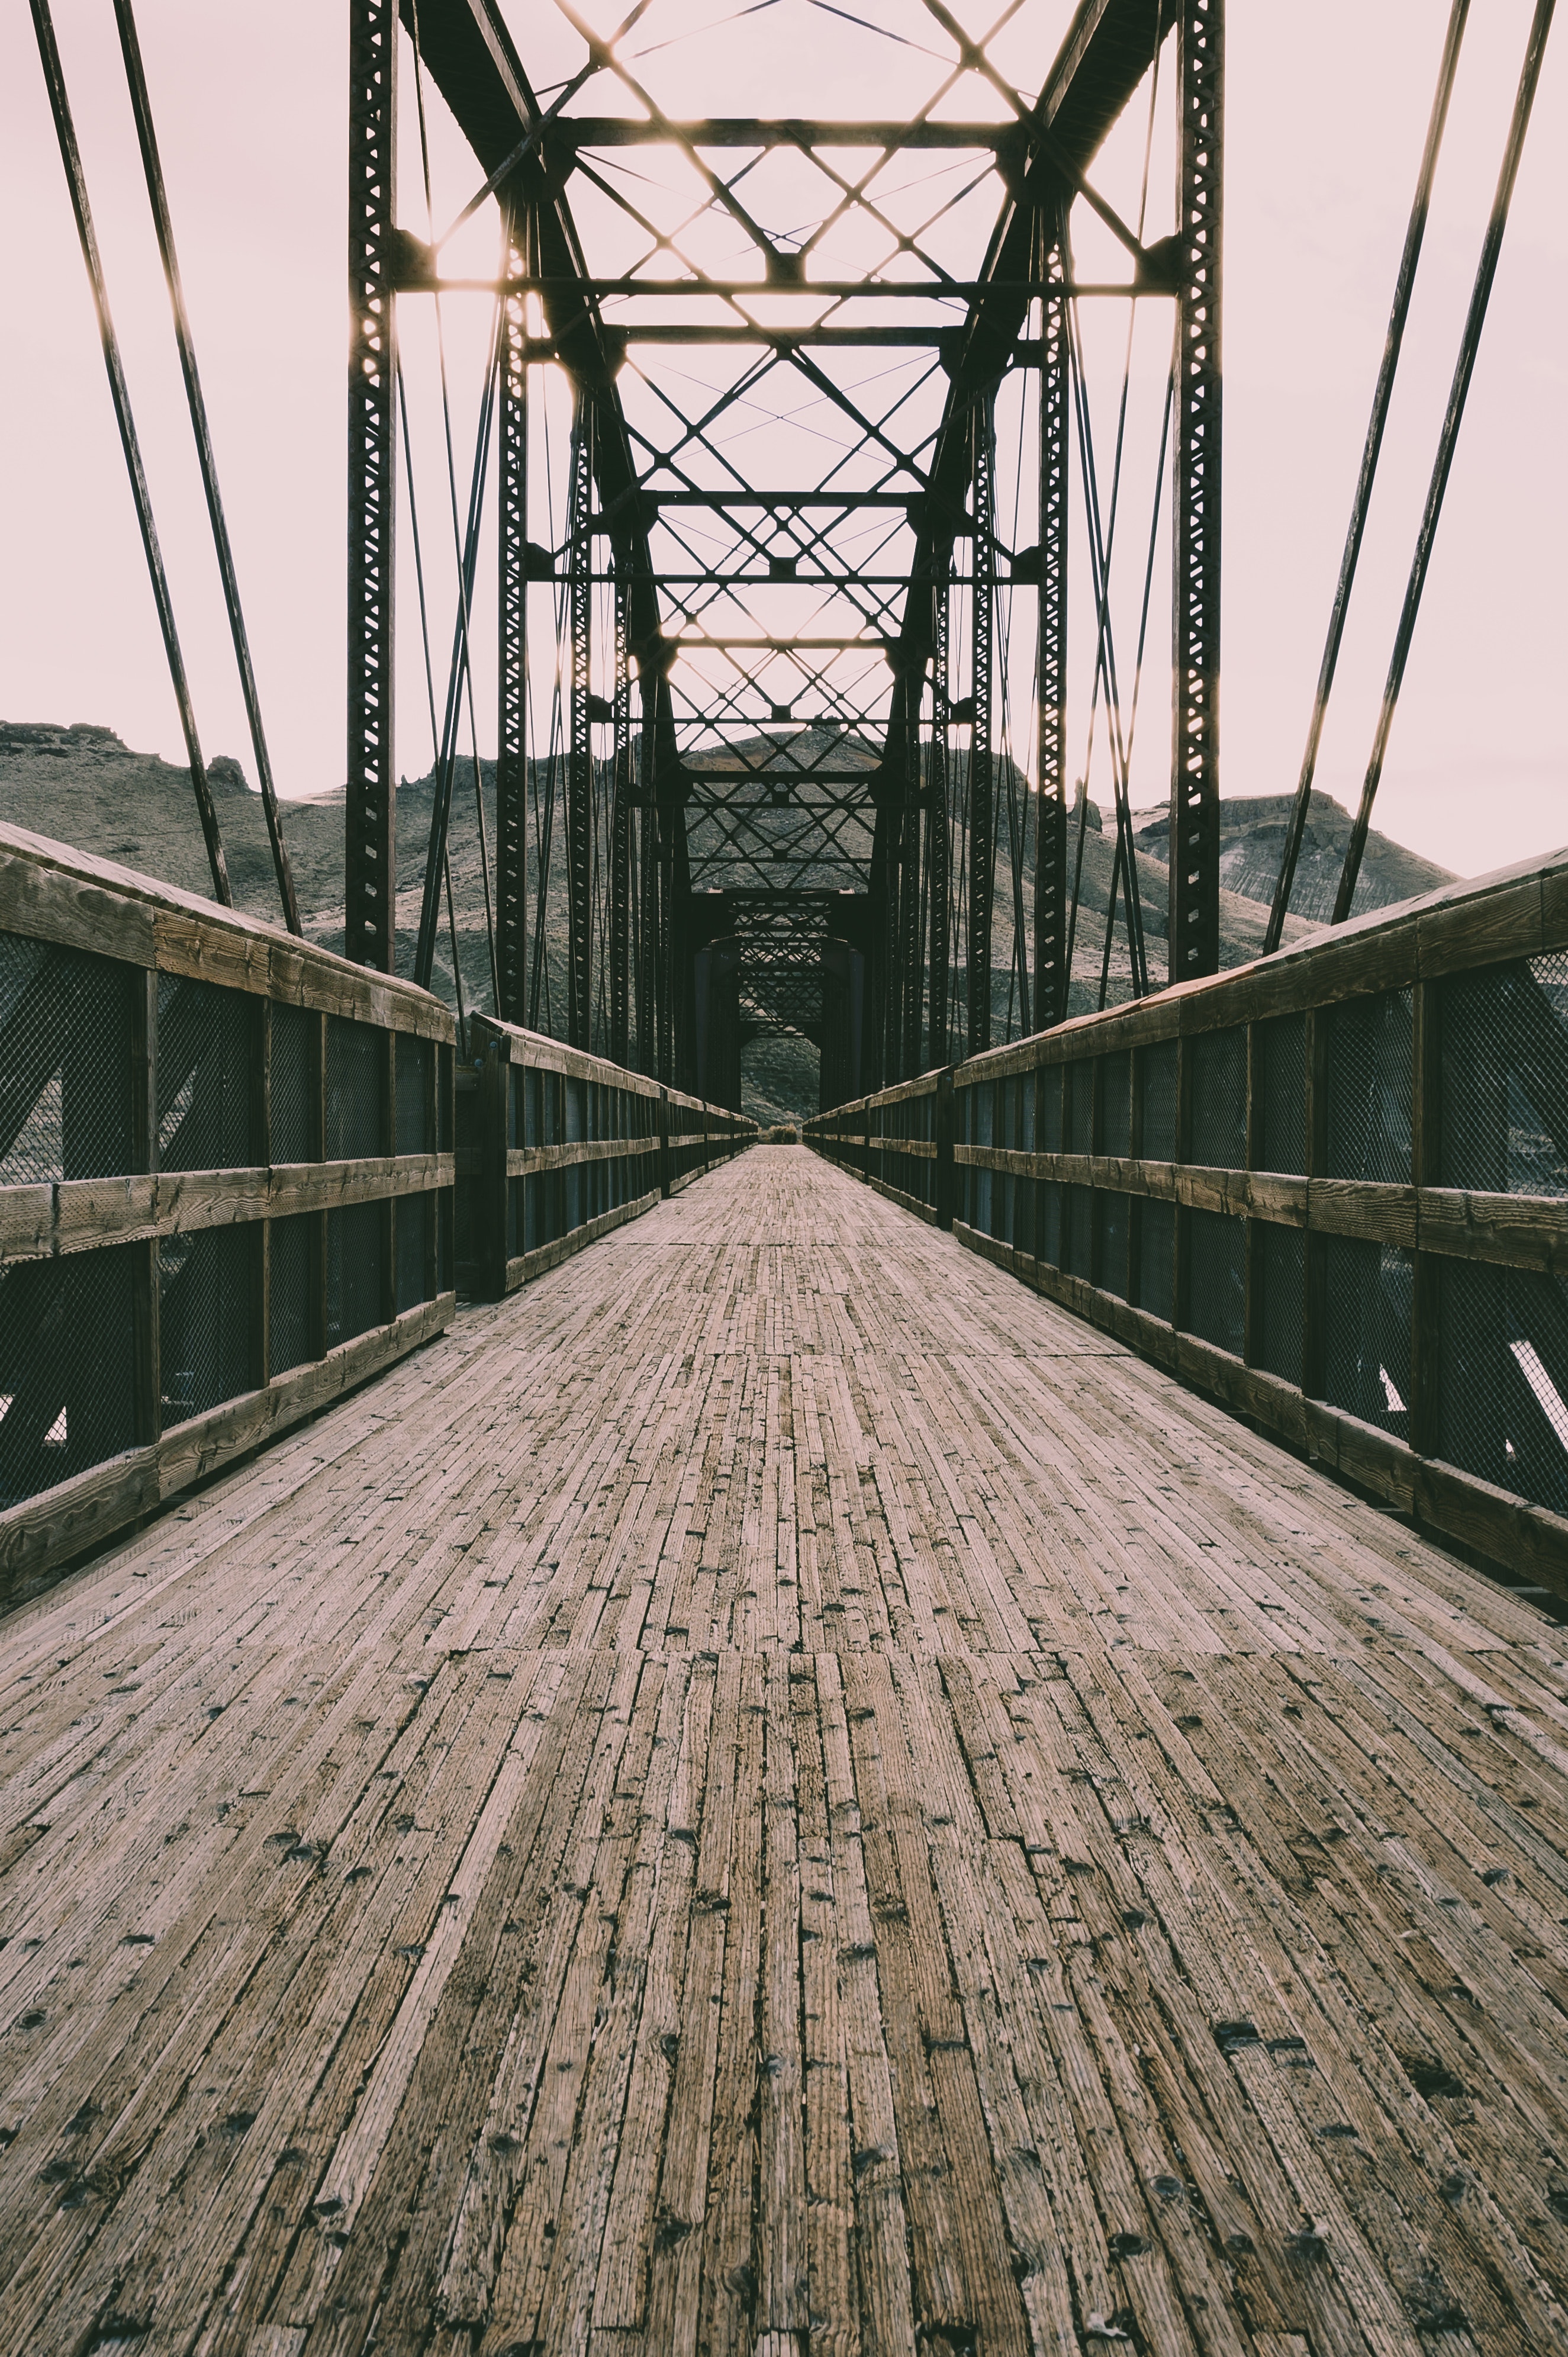
bridge, truss bridge, iron, symmetry, line, suspension bridge, architecture, nonbuilding structure, cable stayed bridge, skyway, steel, girder bridge, wheel, metal